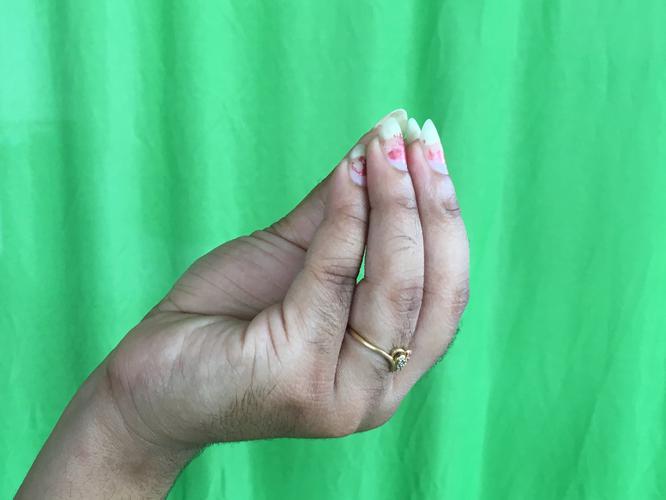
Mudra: Mukulam
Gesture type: single_hand